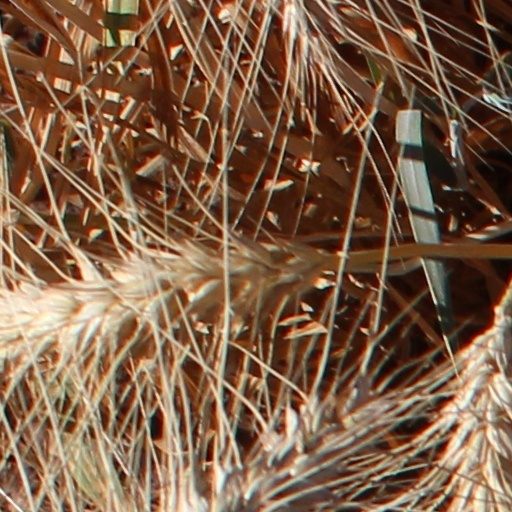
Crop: wheat